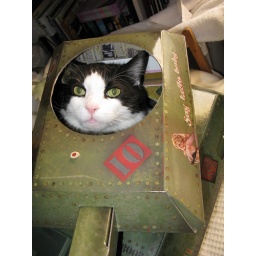
The naughty cat in her tank! No harm came to any animals during this photo.